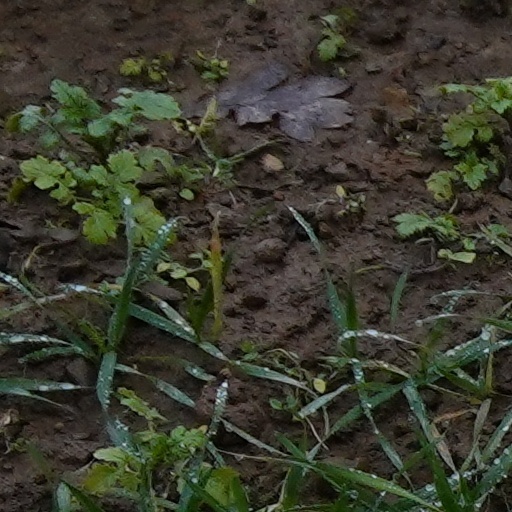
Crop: wheat